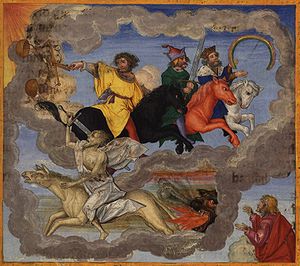
Eskatologi / Eskatologi i kristendommen
Apokalypsens fire ryttere.
Eskatologi betyder "læren om de sidste tider", verdens undergang og den yderste dom. Religiøse bevægelser, hvor der lægges særlig vægt på eskatologiske forestillinger, kaldes millenaristiske.